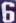
Number: 6